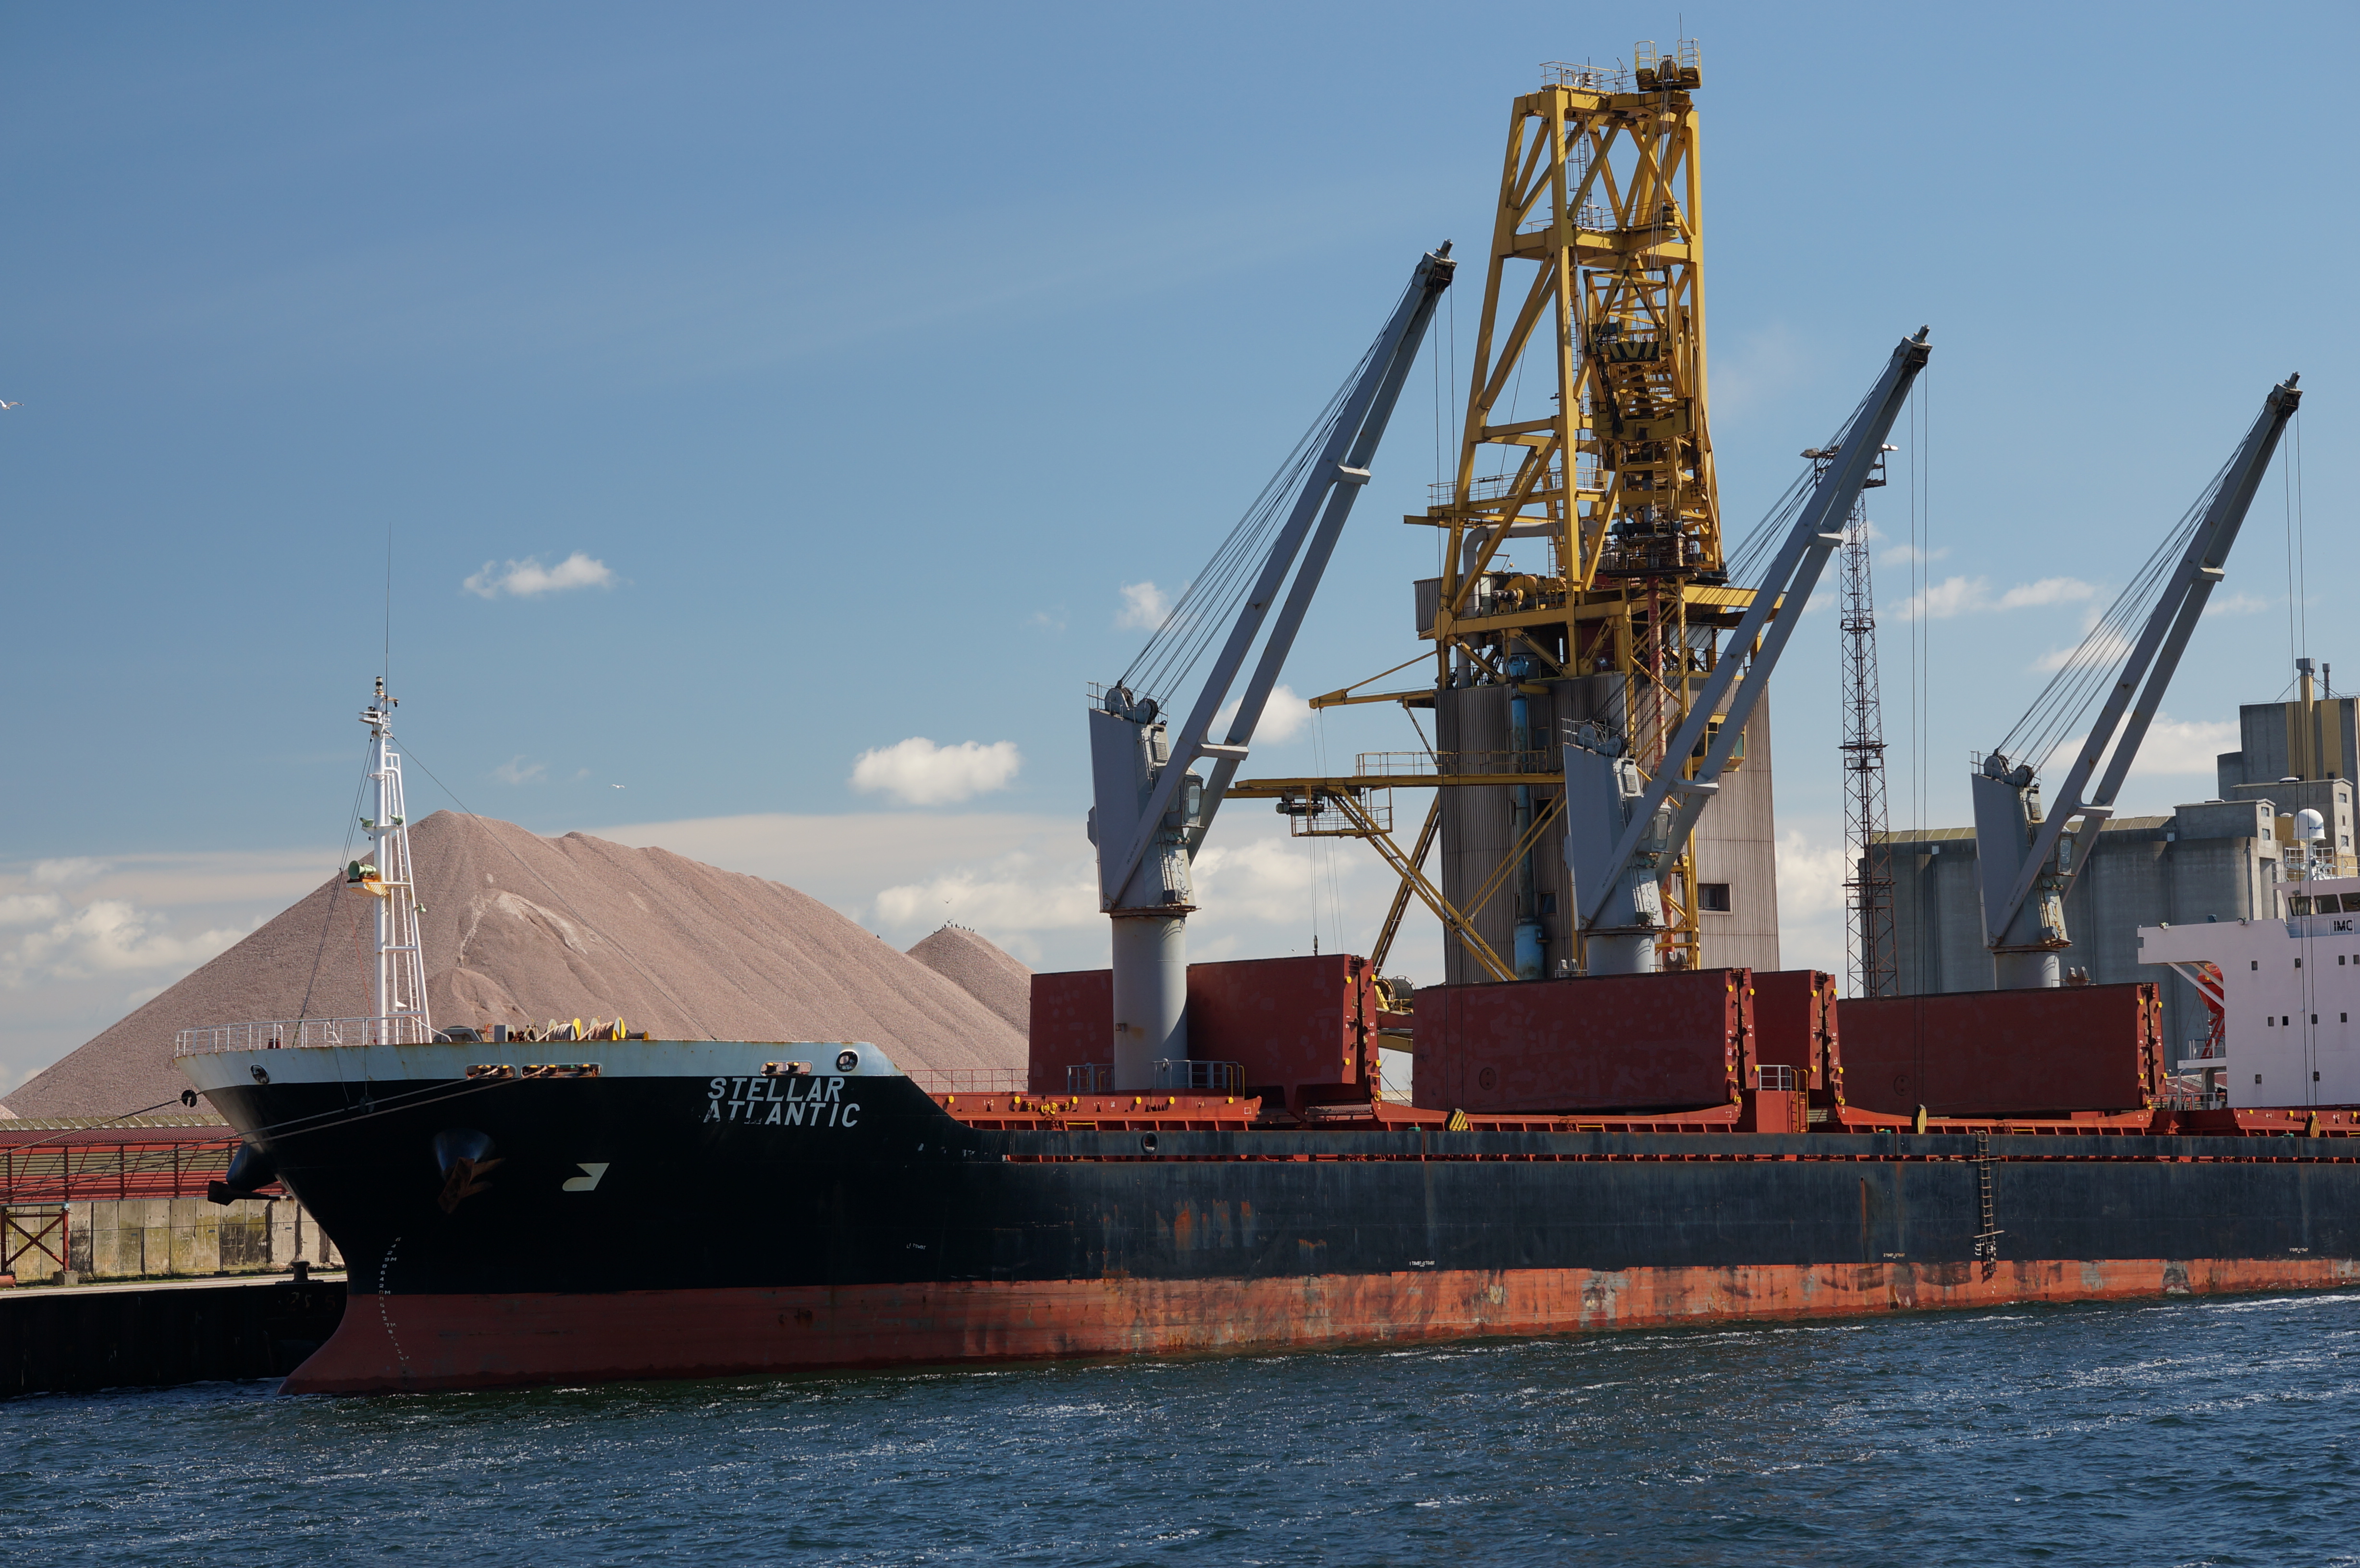
sea, ship, transport, vehicle, port, 2015, germany, deutschland, sony, sigma, channel, 60mm, tugboat, watercraft, nex, nex6, mecklenburgvorpommern, lenstagged, steffenzahn, warnemnde, sigma60mm, sigma60, sigma60mmf28dn, sigma60mmf28, sigma60mmf28dnart, sigma60mm128dn, container ship, freight transport, tank ship, bulk carrier, floating production storage and offloading, offshore drilling, crane vessel floating